Balaram Palace

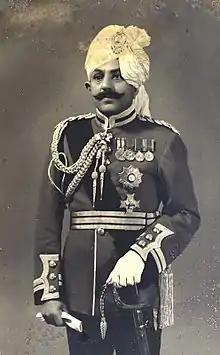
Tale Muhammad Khan Bahadur, Nawab of Palanpur

The palace was built from 1922 to 1936 by Sir Tale Muhammad Khan, 29th Nawab of Palanpur State. It was a hunting retreat of Nawab.